General Electric

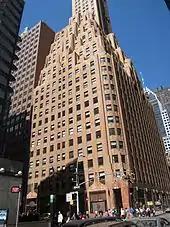
General Electric Building at 570 Lexington Avenue, New York

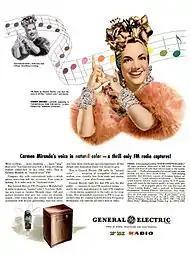
Carmen Miranda in a 1945 advertisement for a General Electric FM radio in "The Saturday Evening Post"

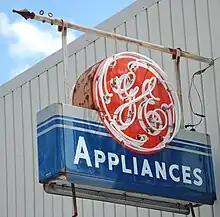
A General Electric neon sign

During 1889, Thomas Edison (1847–1931) had business interests in many electricity-related companies, including Edison Lamp Company, a lamp manufacturer in East Newark, New Jersey; Edison Machine Works, a manufacturer of dynamos and large electric motors in Schenectady, New York; Bergmann & Company, a manufacturer of electric lighting fixtures, sockets, and other electric lighting devices; and Edison Electric Light Company, the patent-holding company and financial arm for Edison's lighting experiments, backed by J. P. Morgan (1837–1913) and the Vanderbilt family.